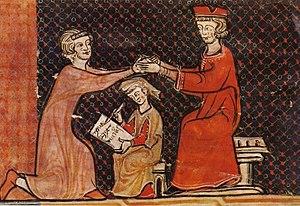
Genlis est une commune située dans le département de la Côte-d'Or en région Bourgogne-Franche-Comté. Ses habitants sont les Genlisiens et les Genlisiennes.